R Adams Cowley Shock Trauma Center

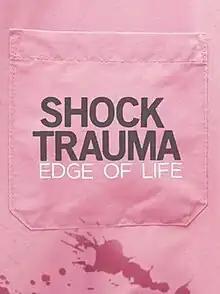

"Shock Trauma: Edge of Life", which both aired on Discovery Life and filmed at R Adams Cowley Shock Trauma Center.